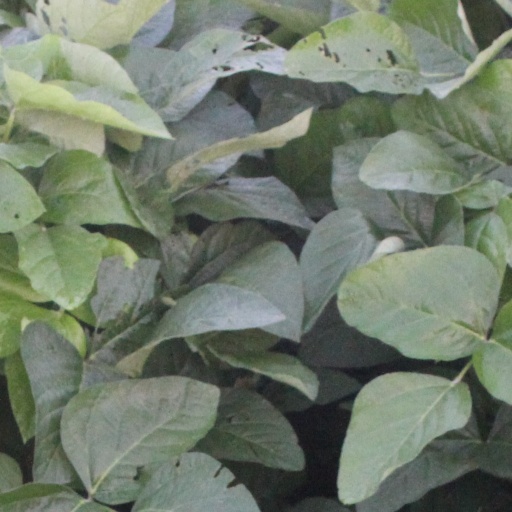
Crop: soybean